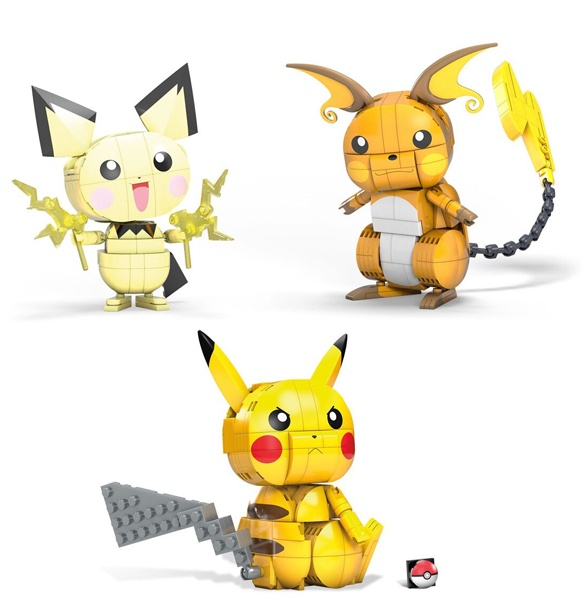
MEGA Contrux - Pokemon build and show Pikachu Evolution Trio (GYH06)
Gør dig klar til kamp med en virkelig elektrificerende trio. Dette byggesæt indeholder hele Pichu-udviklingen, inklusive Pikachu og Raichu, hver med leddelte lemmer og udstyret med deres egen særlige kraft. Særlige brikker, der passer i Pichus h
Brand: Hverdage2
Category: Toys & Games > Toys > Building Toys > Construction Set Toys